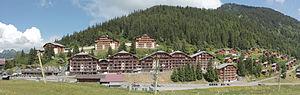
Col du Corbier, Haute-Savoie, France, 26 juin 2013, vue panoramique
Le col du Corbier est un col alpin français situé en Haute-Savoie à cheval entre les communes du Biot et de Bonnevaux.